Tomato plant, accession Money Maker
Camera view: horizontal (90 deg, fisheye); turntable rotation: 210 degrees
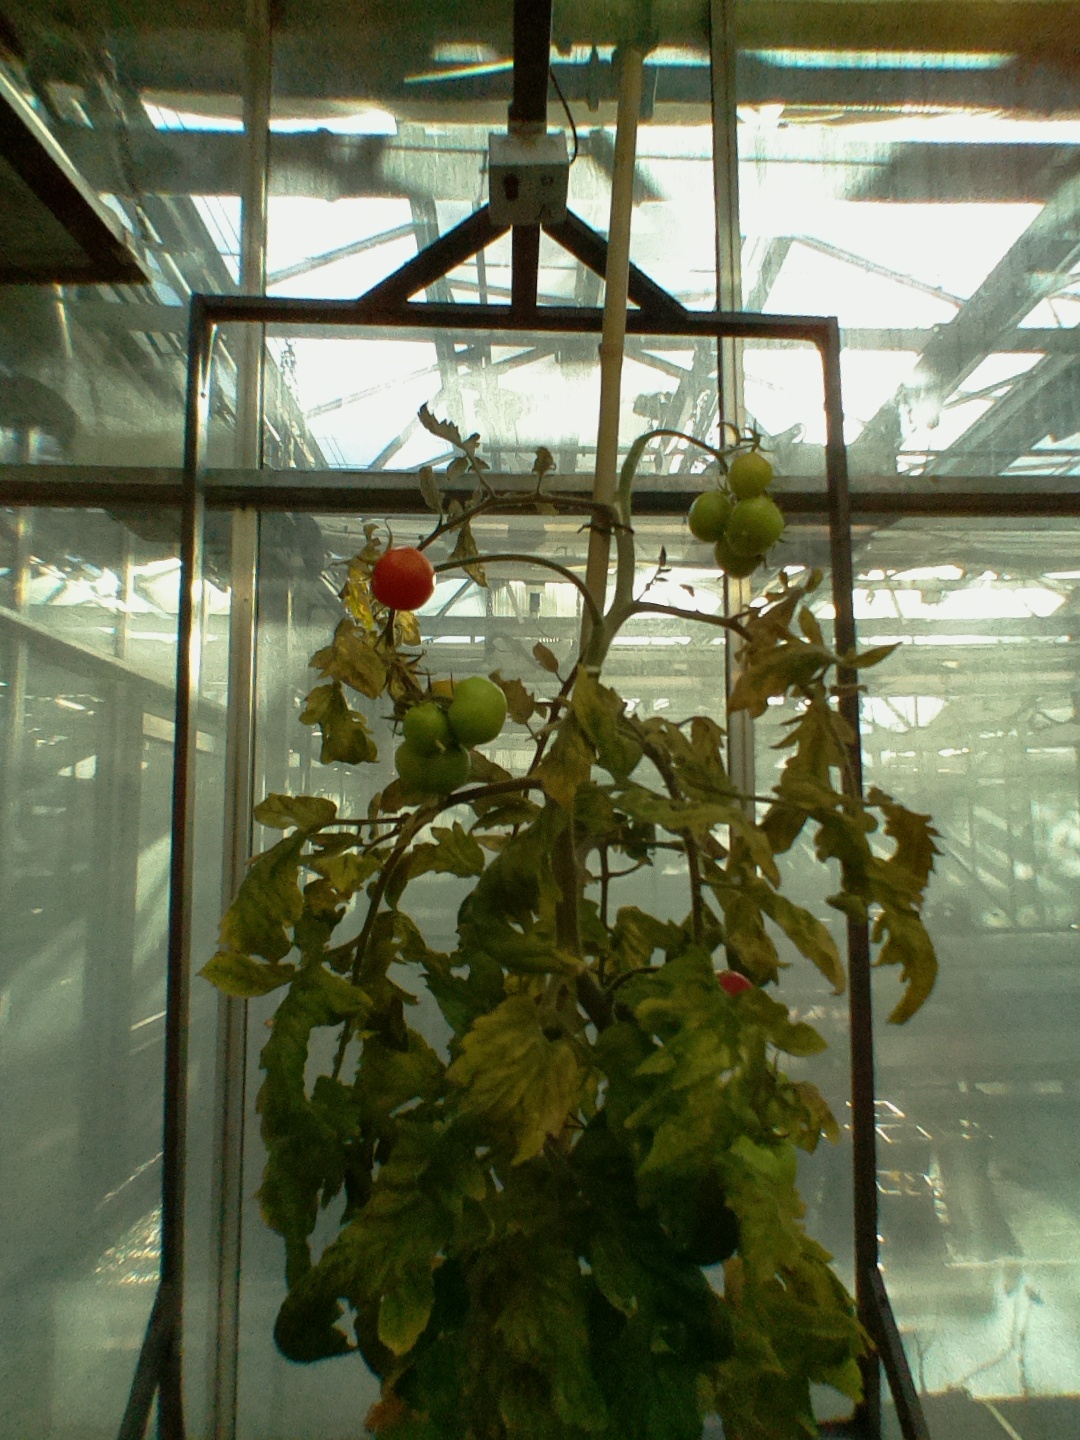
BBCH growth stage 82: 20%-30% of fruits show typical fully ripe color